Robert Maunsell (Royal Navy officer)

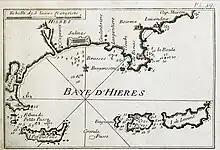
Map of the Bay of Hiérès, 1804

Maunsell entered the Royal Navy, in February 1799, as First Class Volunteer, on board the "Mermaid", 32 guns, commanded by his relative, Captain Robert Dudley Oliver, fitting for the Mediterranean; where he attained the rating of Midshipman in July 1800, removed in 1801 to the "Maidstone", 32 guns, Captains Richard Hussey Moubray and George Elliot, and continued actively employed until the end of 1804. During that period to be made a participator in many cutting-out affairs; but particularly on 11 July 1804, when, holding the rating of Master's Mate, he served with the boats of the "Maidstone", "Narcissus", and "Seahorse", 10 in number, under the orders of Lieutenant John Thompson, and assisted at the capture of 12 settees, lying at La Vandour, in the Bay of Hières, after a conflict, in which the British, encountered by a tremendous fire of grape-shot and musketry, as well from the vessels themselves as from a battery and the houses of the town, sustained a loss of 4 men killed and 23 (including himself, severely) wounded.